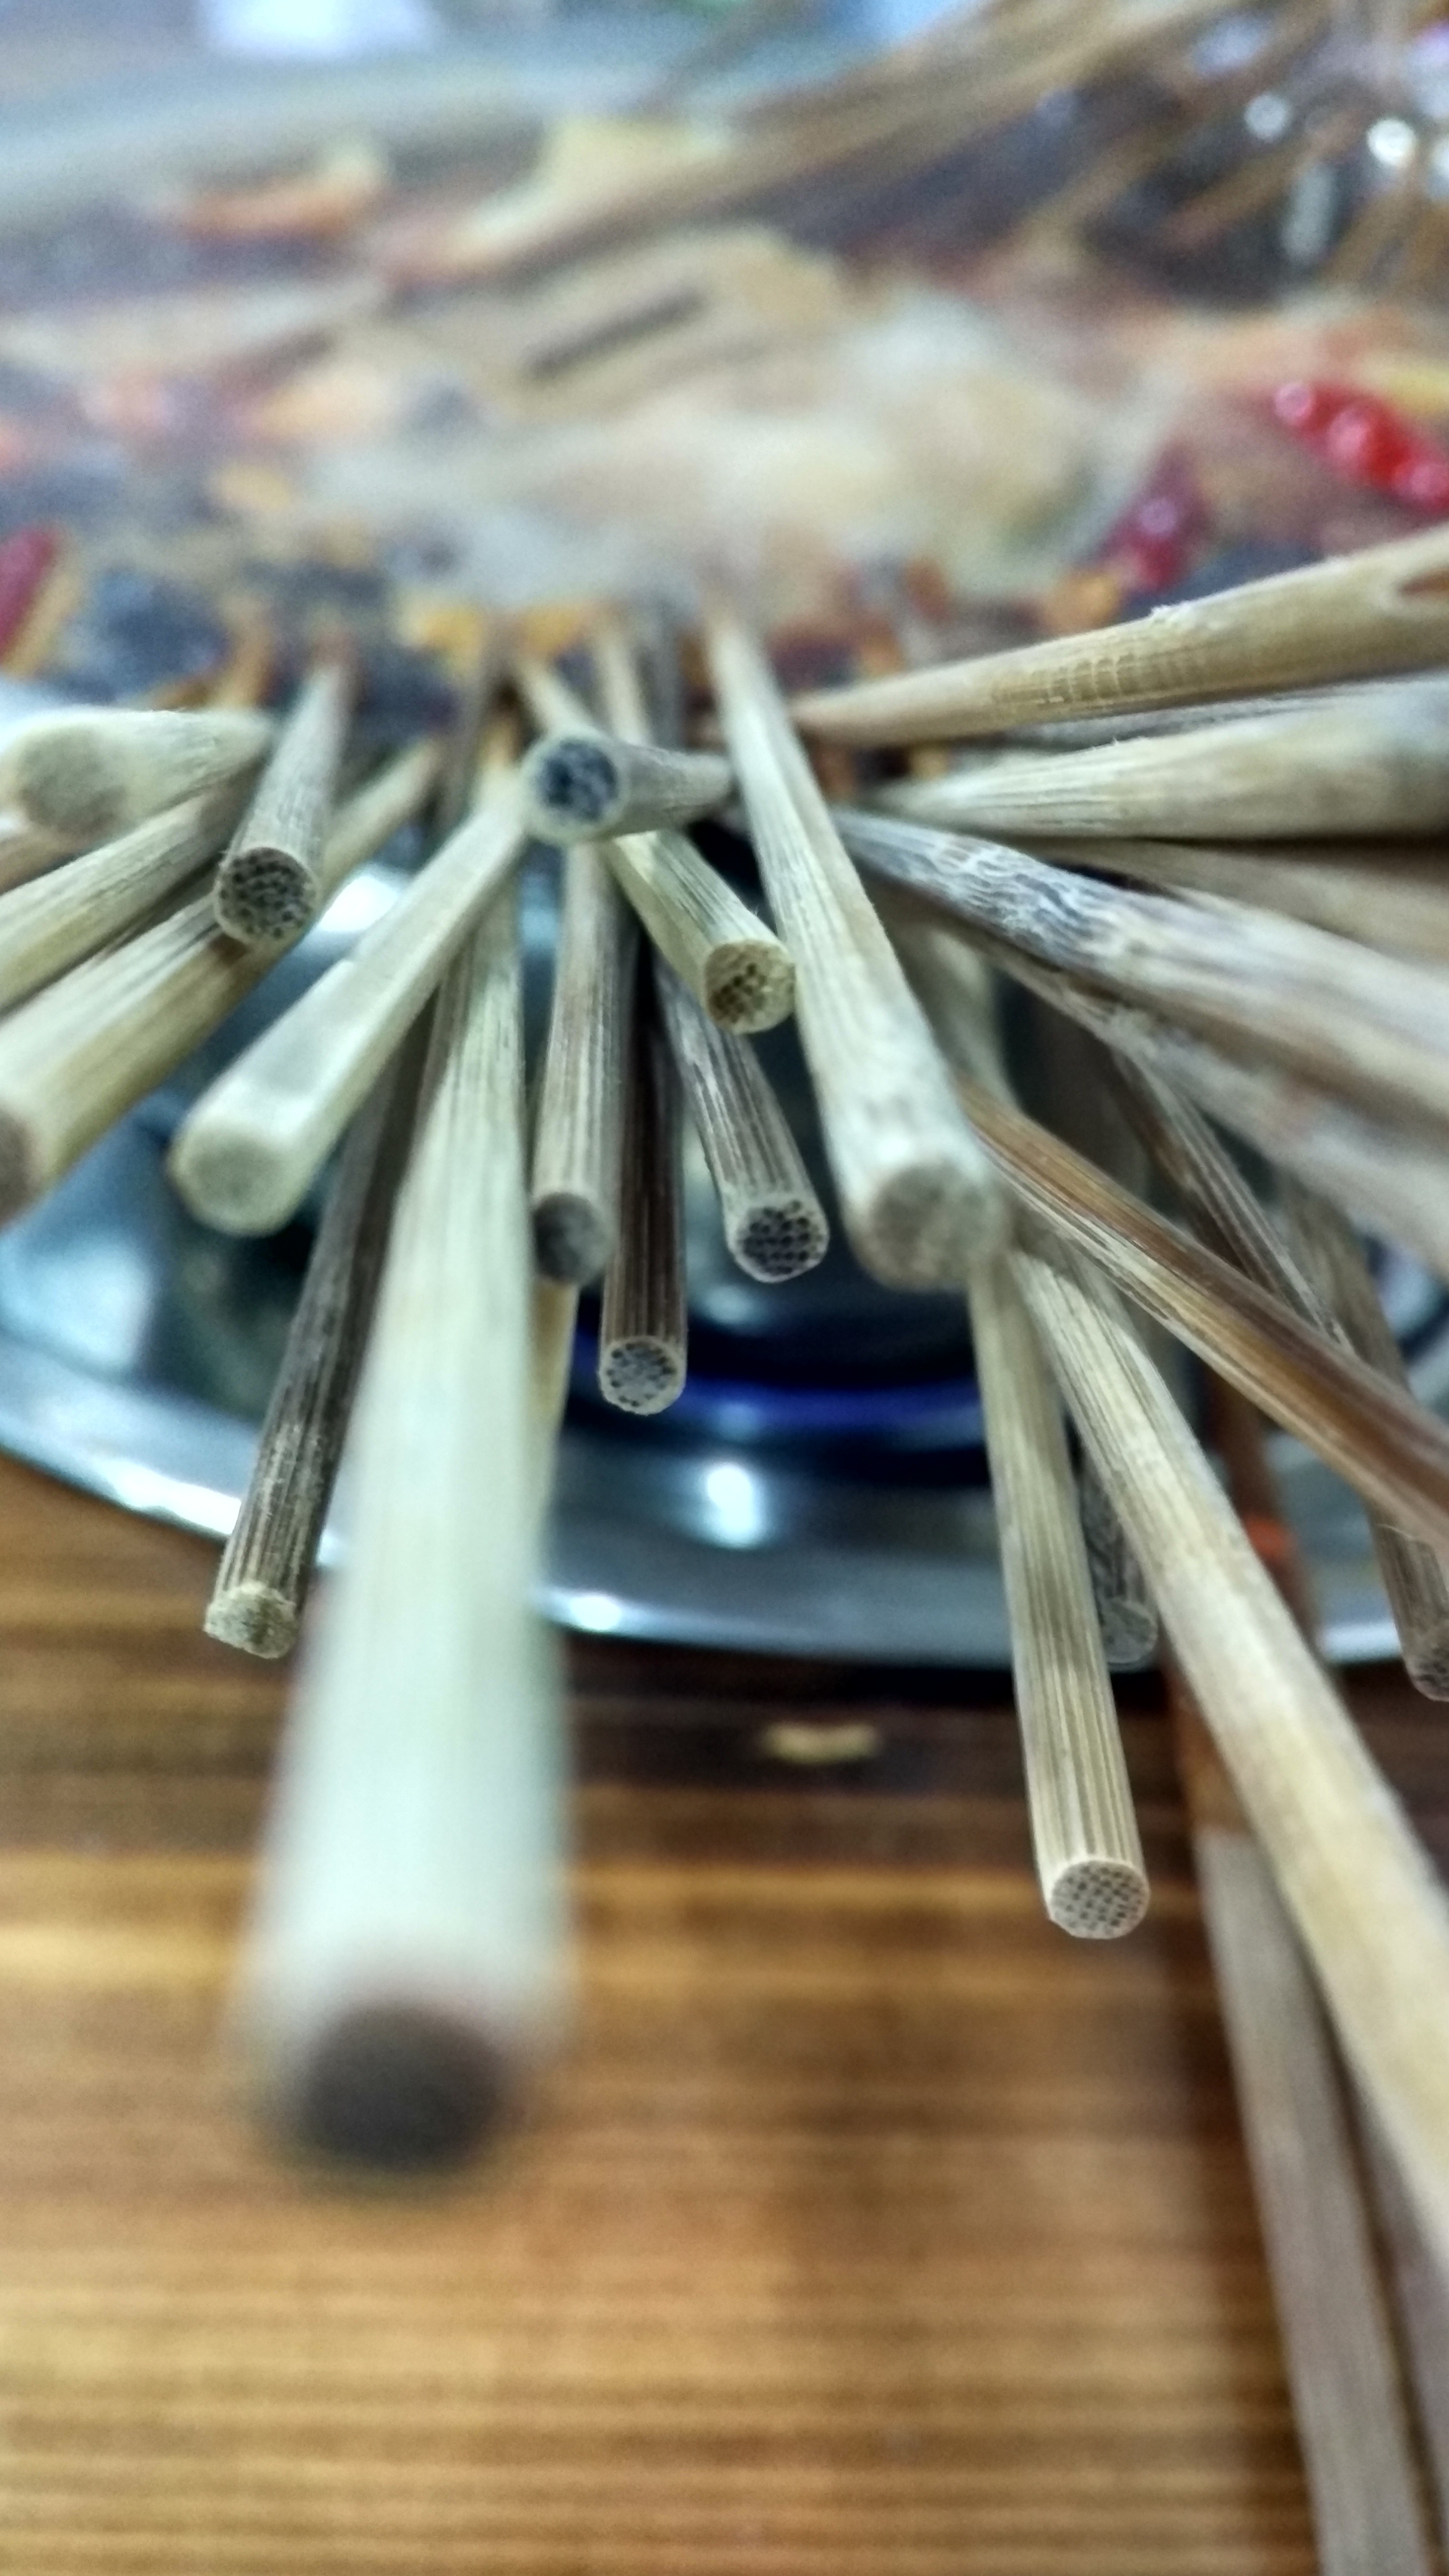
wood, food, material, close up, art, macro photography, flavor